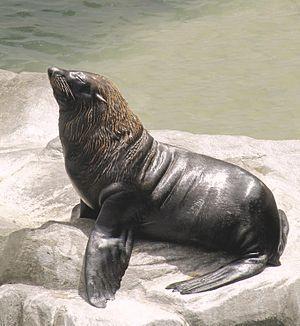
La province de Terre de Feu est une région administrative de l'Argentine située sur la grande île de la Terre de Feu, en Patagonie argentine. L'Argentine revendique le rattachement à la province des Malouines, de l'archipel de Géorgie du Sud-et-les Îles Sandwich du Sud et d'une partie de l'Antarctique. C'est la raison pour laquelle le nom complet de la région est « Terre de Feu, Antarctique et îles de l’Atlantique sud ».
La province de Río Negro est une province de l'Argentine. Elle est située au sud du pays, en Patagonie. Elle est bordée au nord par la province de La Pampa, à l'est par celle de Buenos Aires, au sud par le Chubut et à l'ouest par le Neuquén et, séparée par la cordillère des Andes, par la République du Chili.